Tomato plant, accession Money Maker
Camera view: vertical (180 deg); turntable rotation: 90 degrees
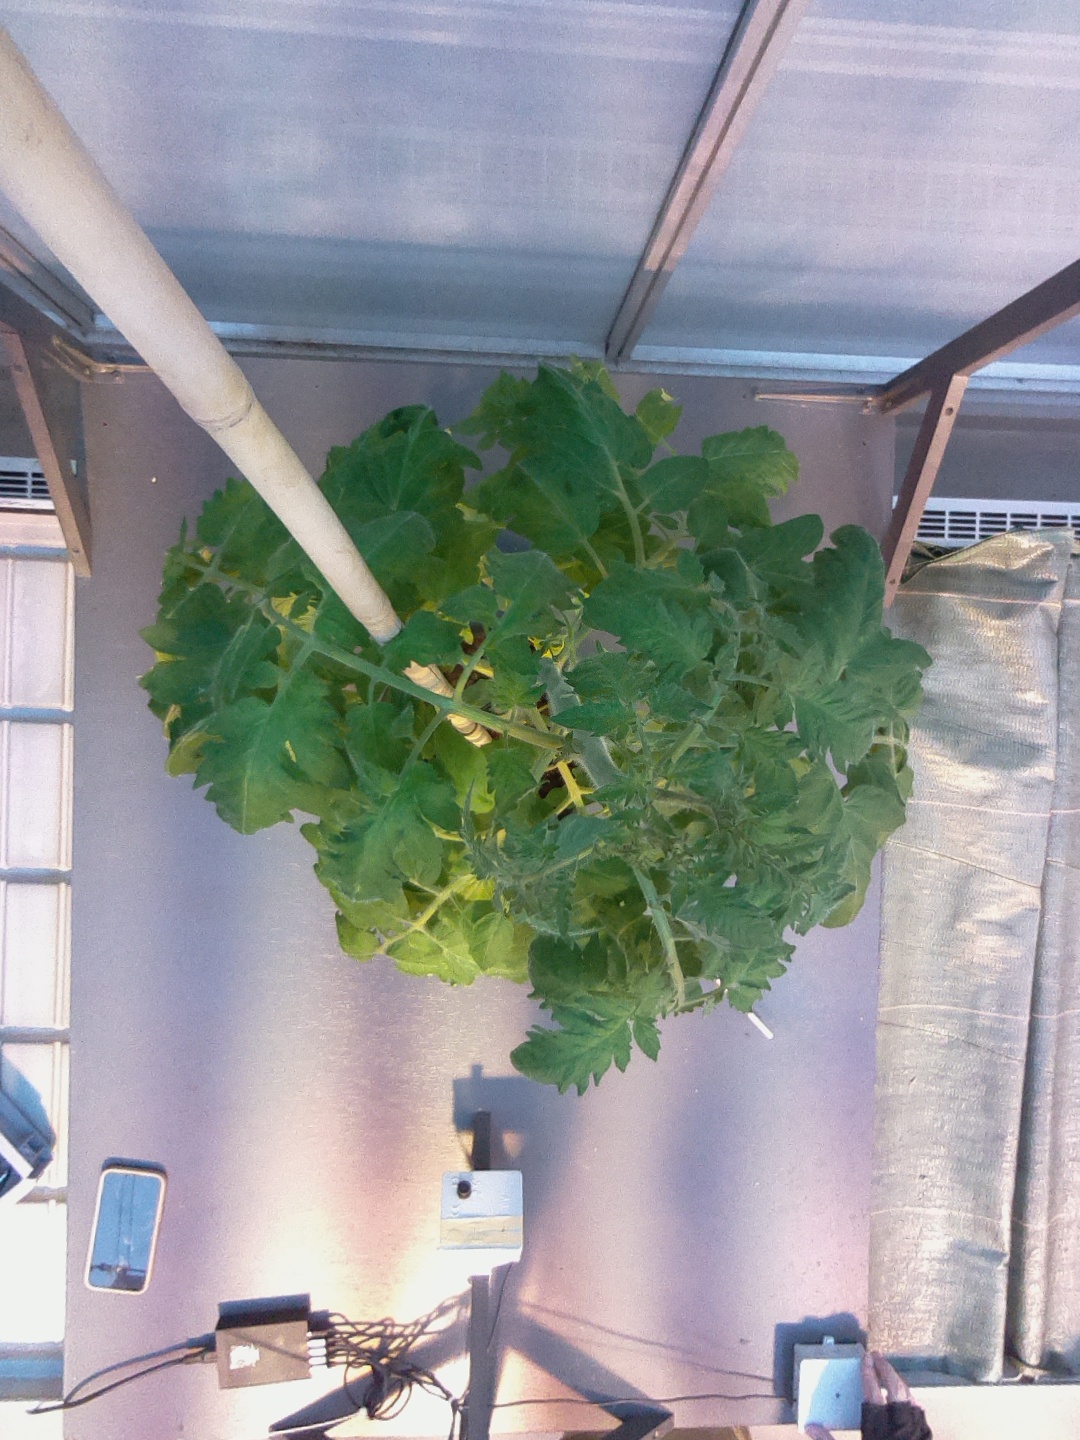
BBCH growth stage 65: Full flowering, 50%-60% of flowers open, first petals falling